Warren Winn Rawson

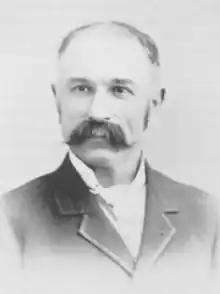

Warren Winn Rawson (January 23, 1847 - August 9, 1908) was a noted American market gardener and seed distributor, said to have introduced the first greenhouses with steam heat.